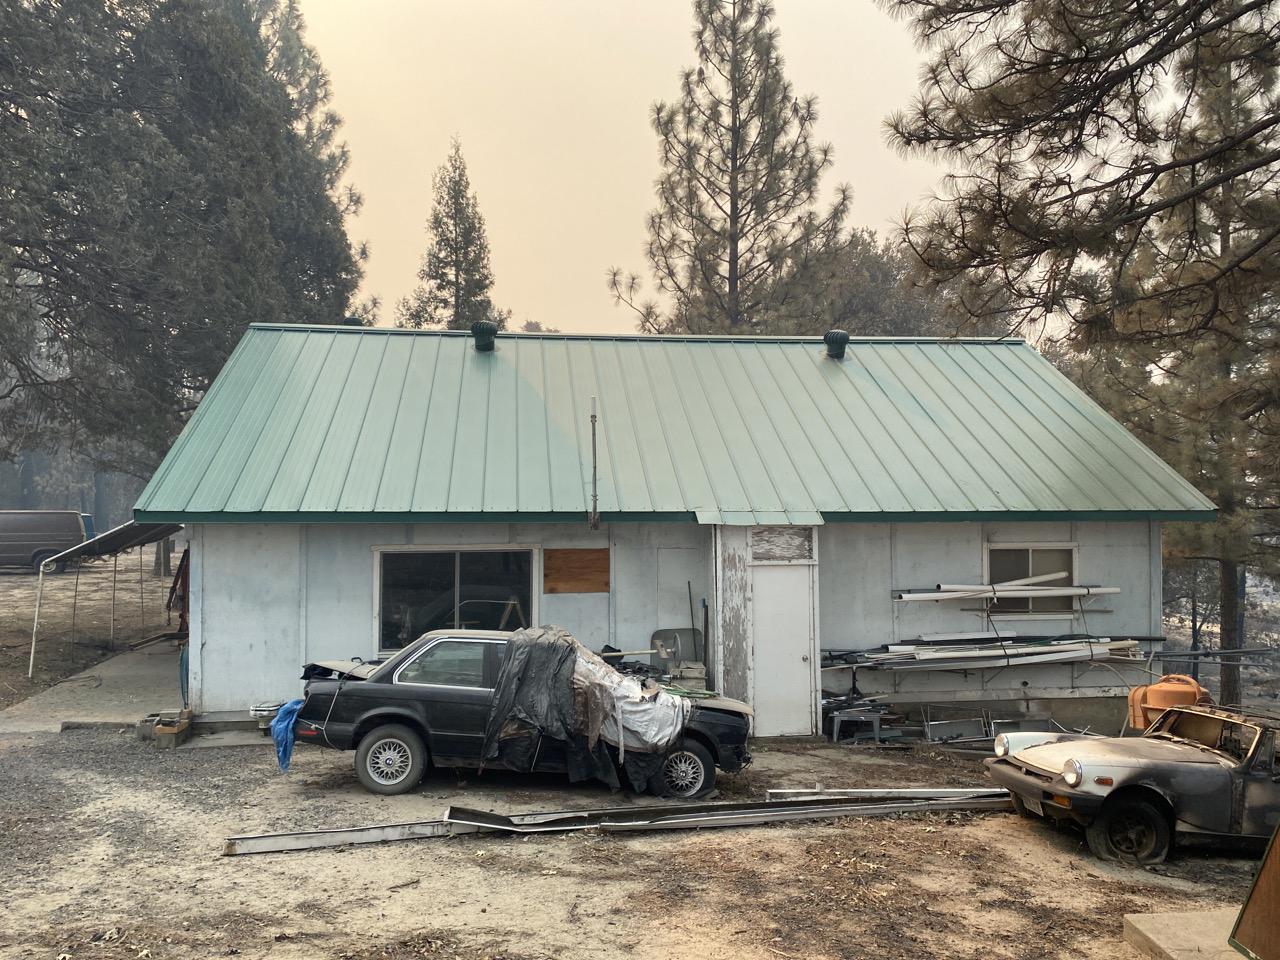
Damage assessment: no_damage